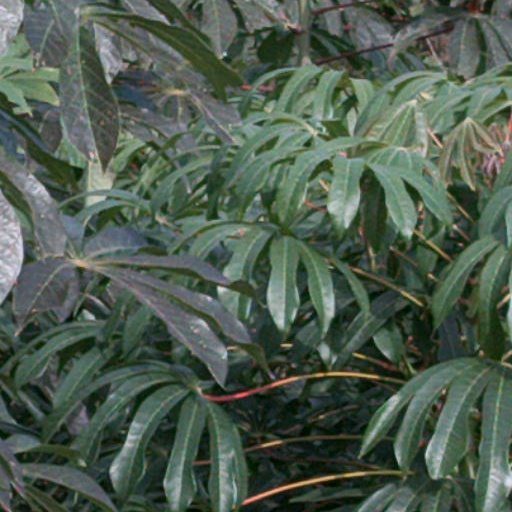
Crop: cassava